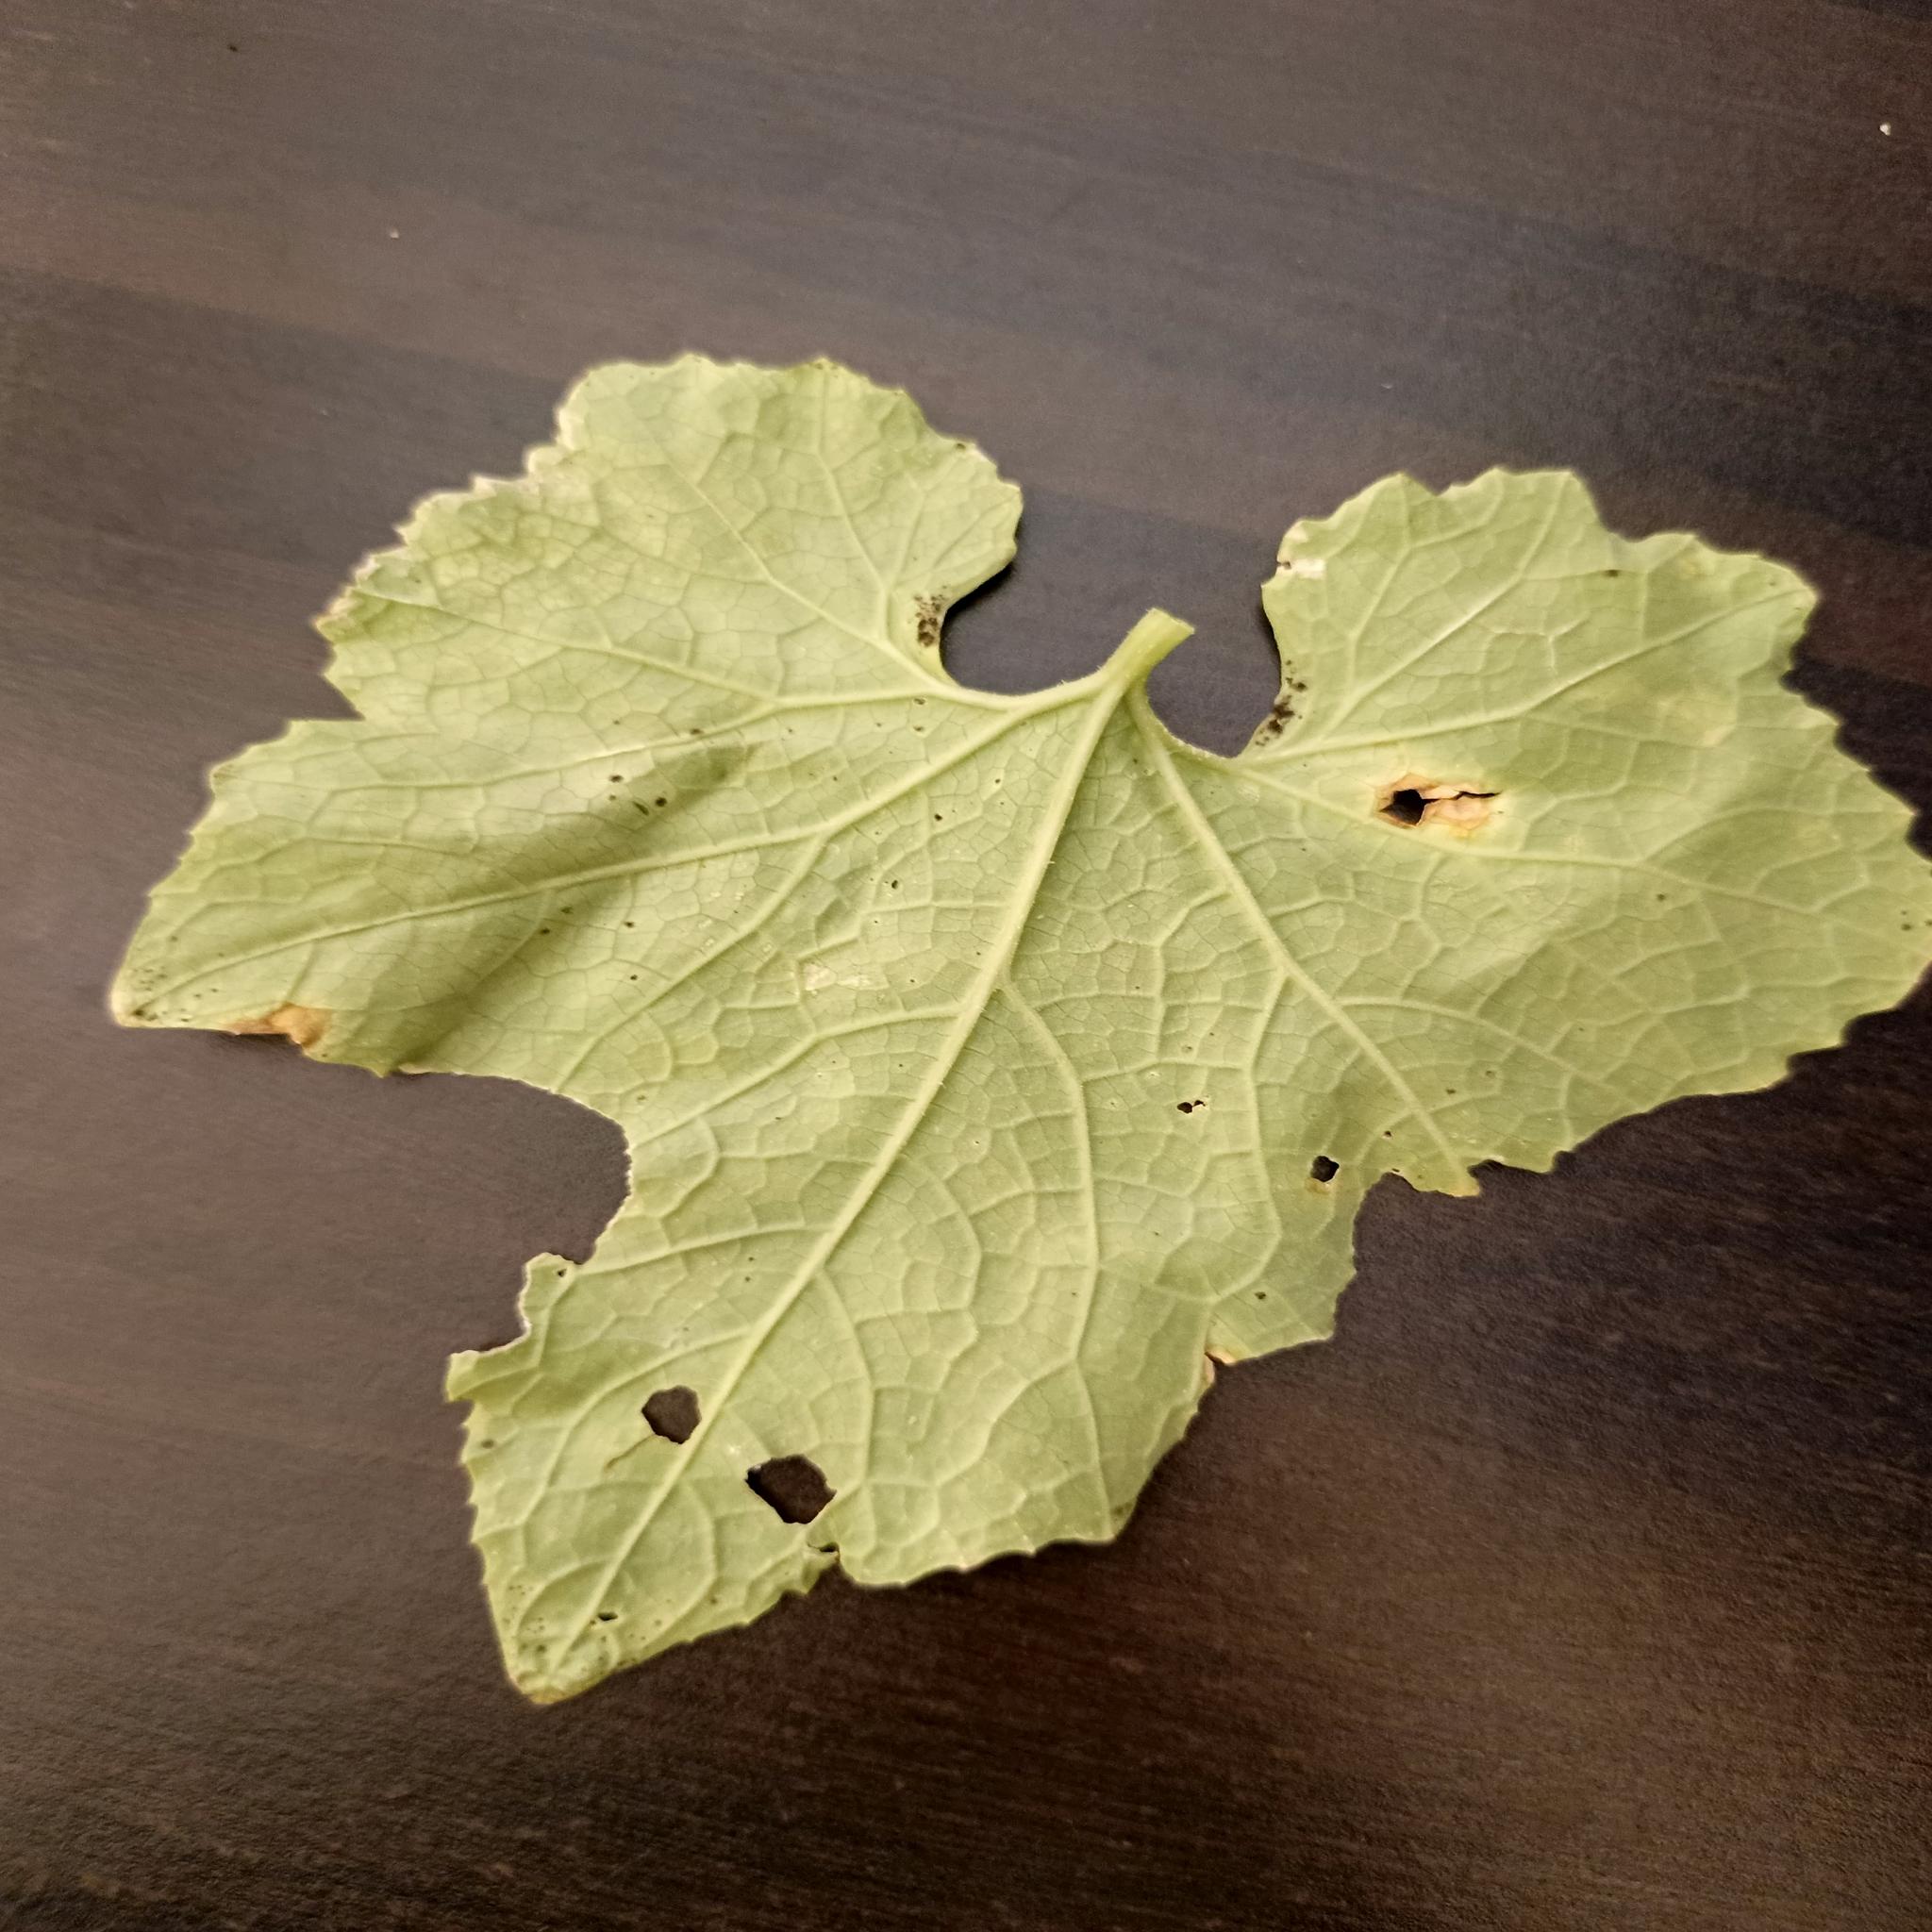
Label: Downy mildew